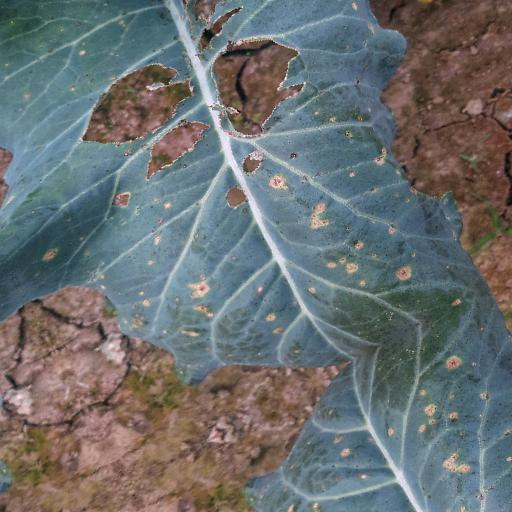
Label: Black Rot